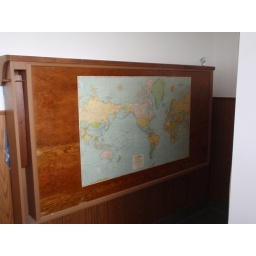
Fold-out bed on the wall in back bedroom